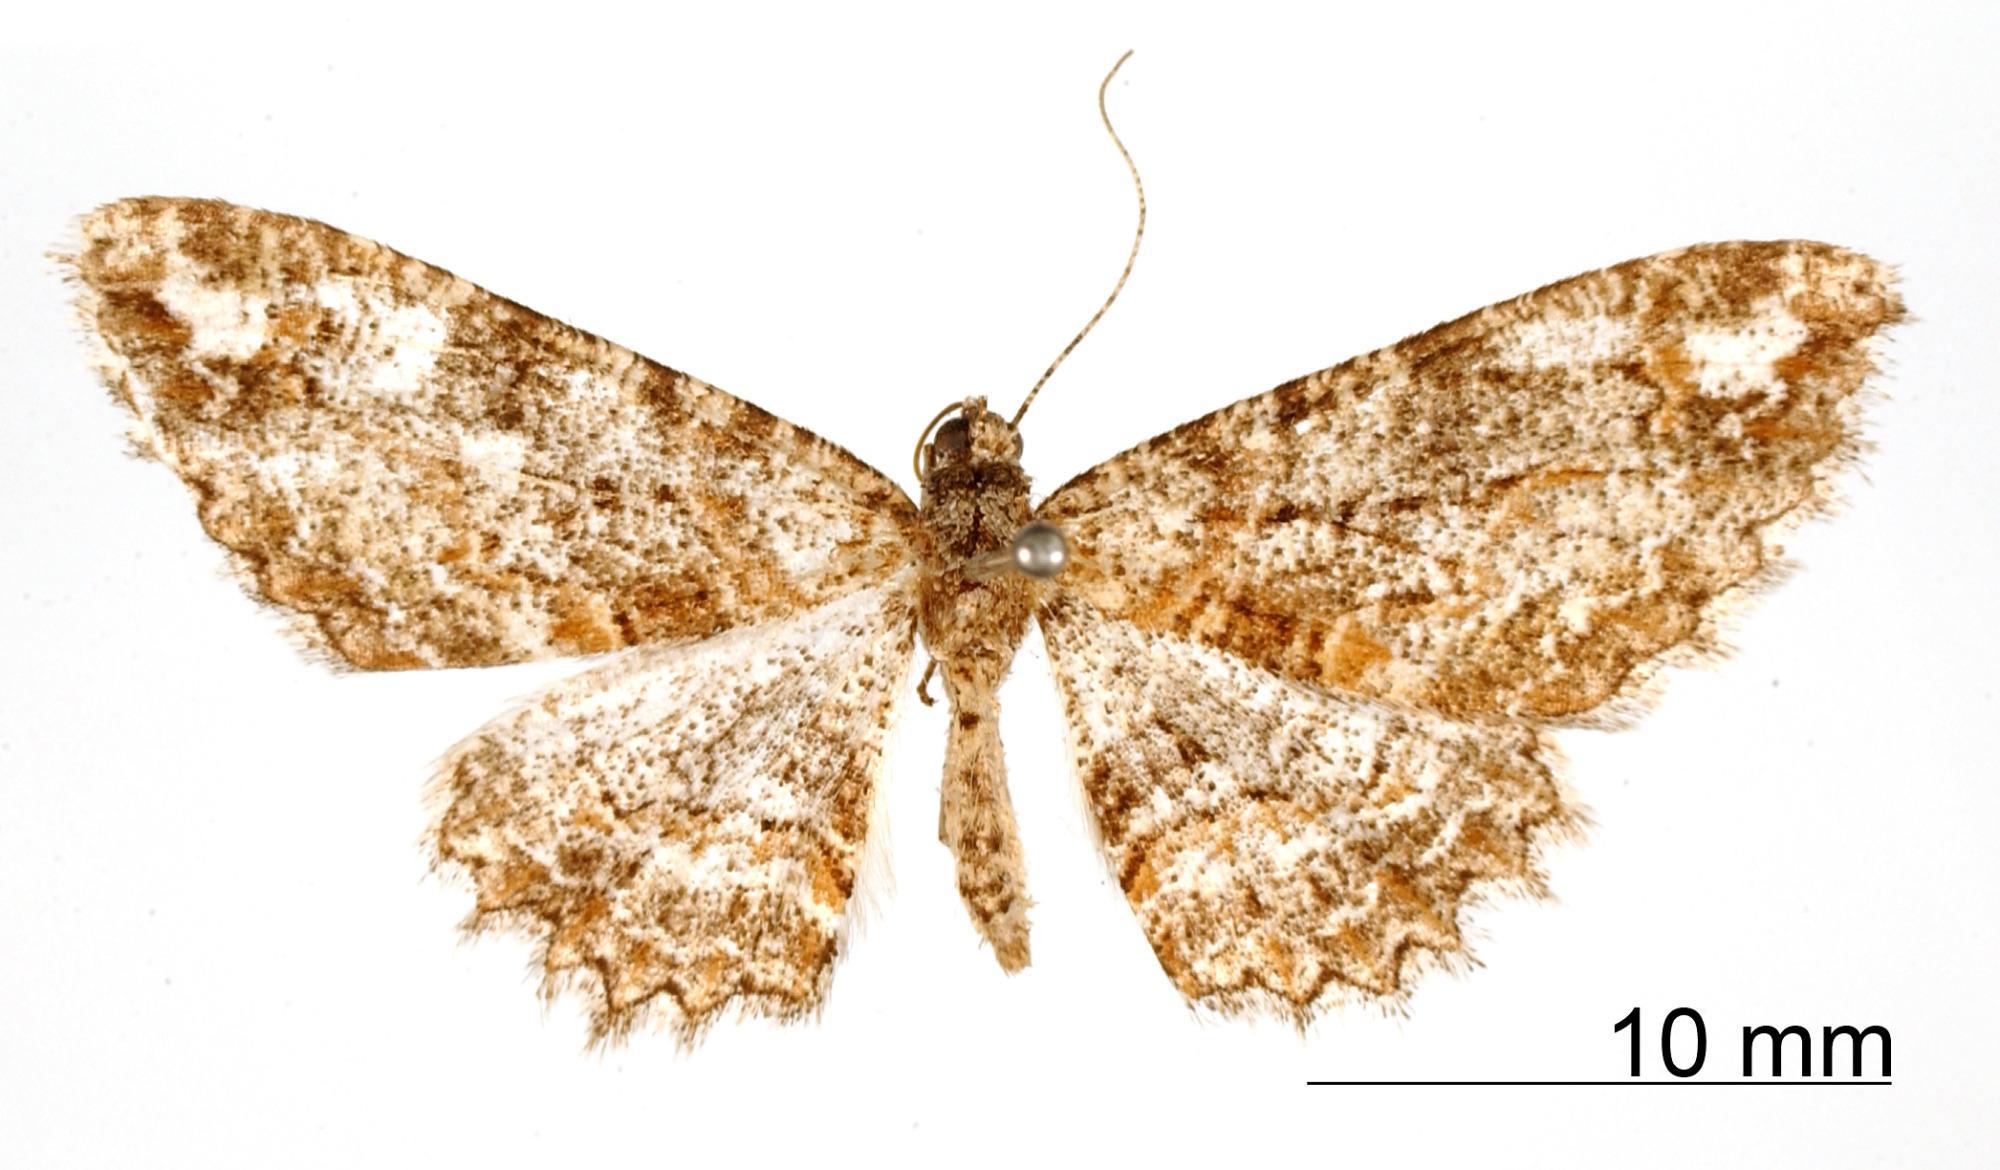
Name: Iridopsis piperata
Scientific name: Iridopsis piperata Dognin, 1906
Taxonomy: Animalia, Arthropoda, Insecta, Lepidoptera, Geometridae, Ennominae
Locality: Angasmarca, Peru, Peru